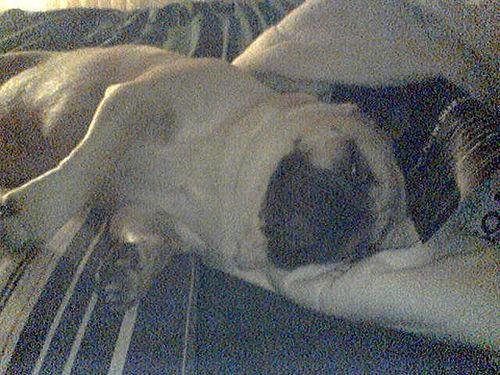
pug